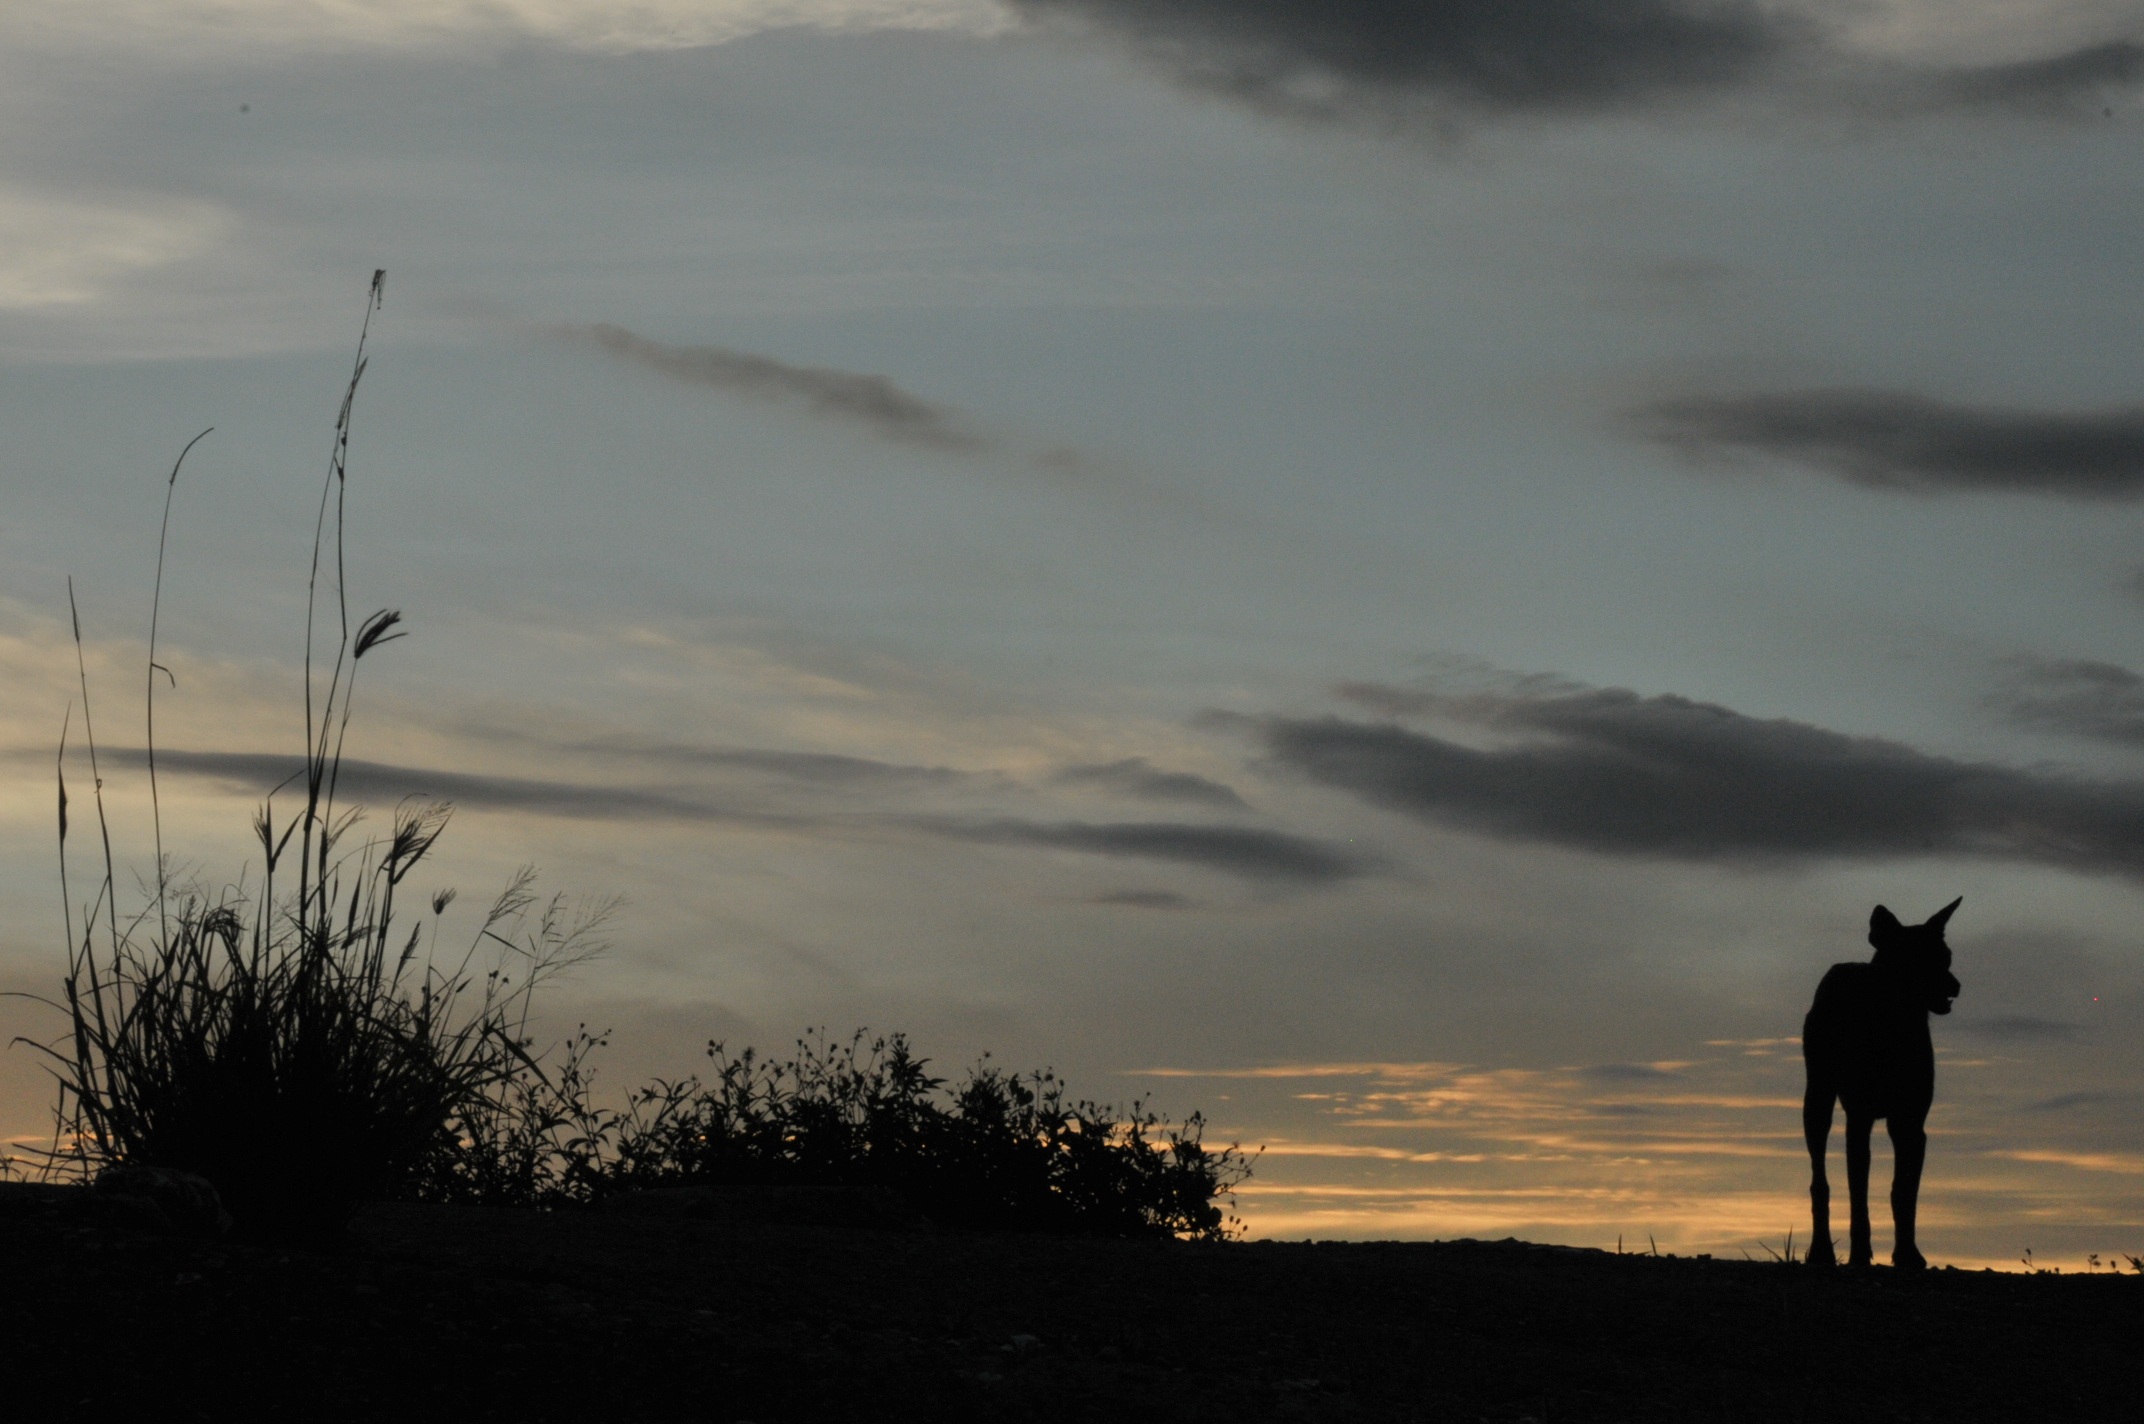
sea, coast, horizon, cloud, sky, sunrise, sunset, sunlight, morning, wind, dawn, dog, dusk, evening, lonely, the evening sun, atmospheric phenomenon